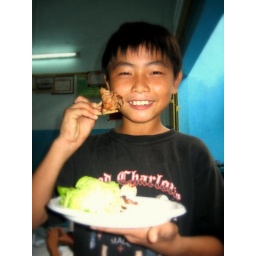
A boy in the shelter was eating chicken deliciously